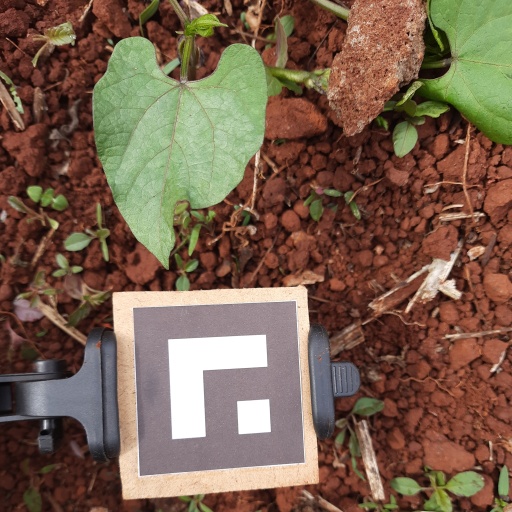
Observations: wavy surface, no eating holes, under cloudy sky